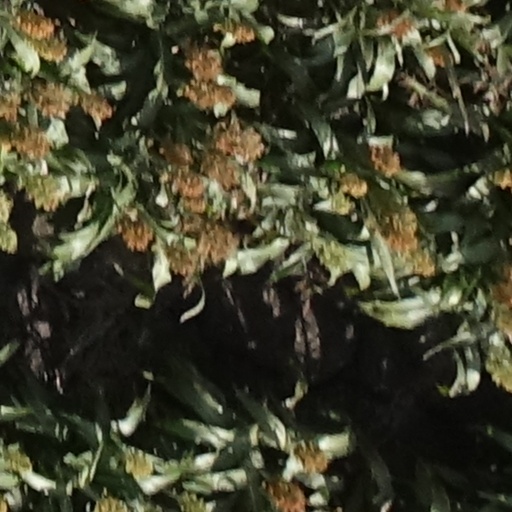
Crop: sorghum